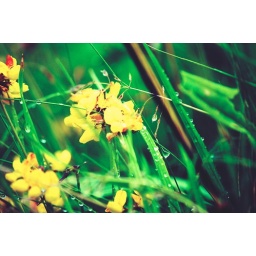
A little macro shot in the dewey grass around the back of my house :)